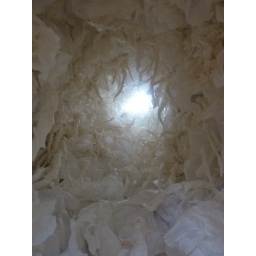
a giant tree with roots made of paper by Wade Kavanaugh and Stephen B. Nguyen